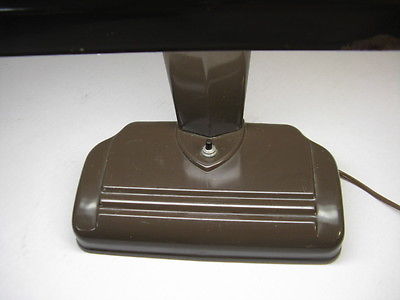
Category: lamp